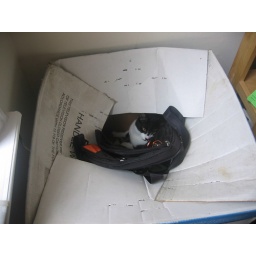
Homer in television box